Horace Greeley

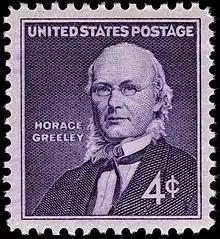
Greeley honored on a 1961 U.S. postage stamp

After the Union victory at Gettysburg in early July 1863, the "Tribune" wrote that the rebellion would be quickly "stamped out". A week after the battle, the New York City draft riots erupted. Greeley and the "Tribune" were generally supportive of conscription, though feeling that the rich should not be allowed to evade it by hiring substitutes. Support for the draft made them targets of the mob, and the "Tribune" Building was surrounded, and at least once invaded. Greeley secured arms from the Brooklyn Navy Yard, and 150 soldiers kept the building secure. Mary Greeley and her children were at the farm in Chappaqua; a mob threatened them but dispersed without doing harm.